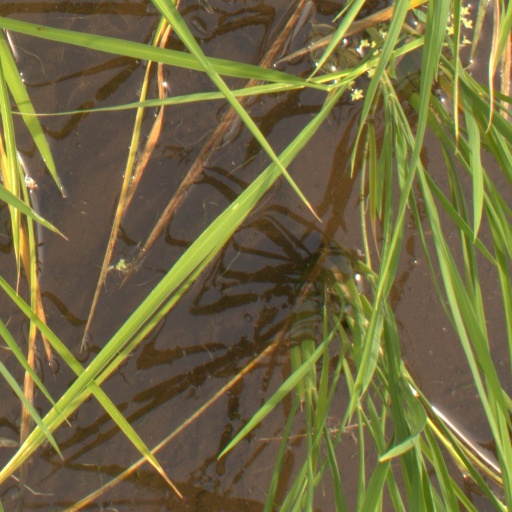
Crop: rice